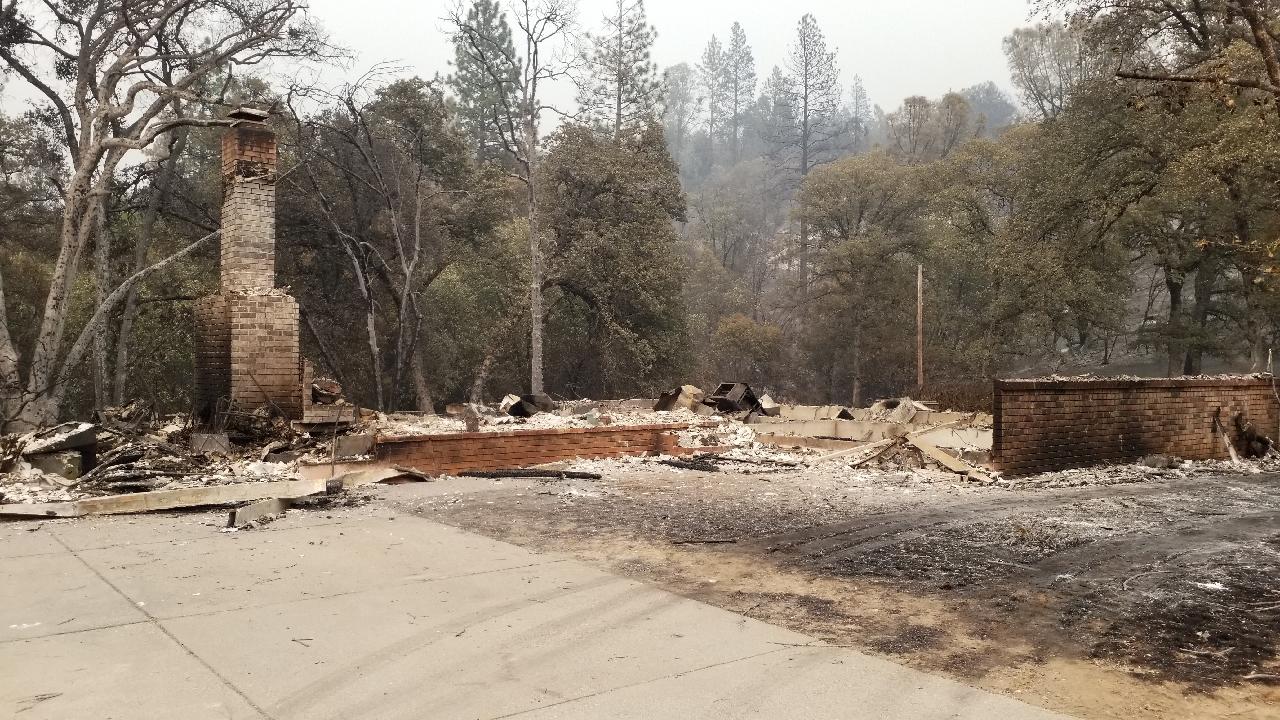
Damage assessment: destroyed